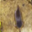
Label: shrew